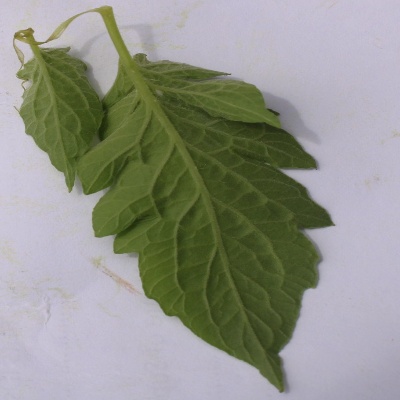
Crop: Tomato
Condition: healthy